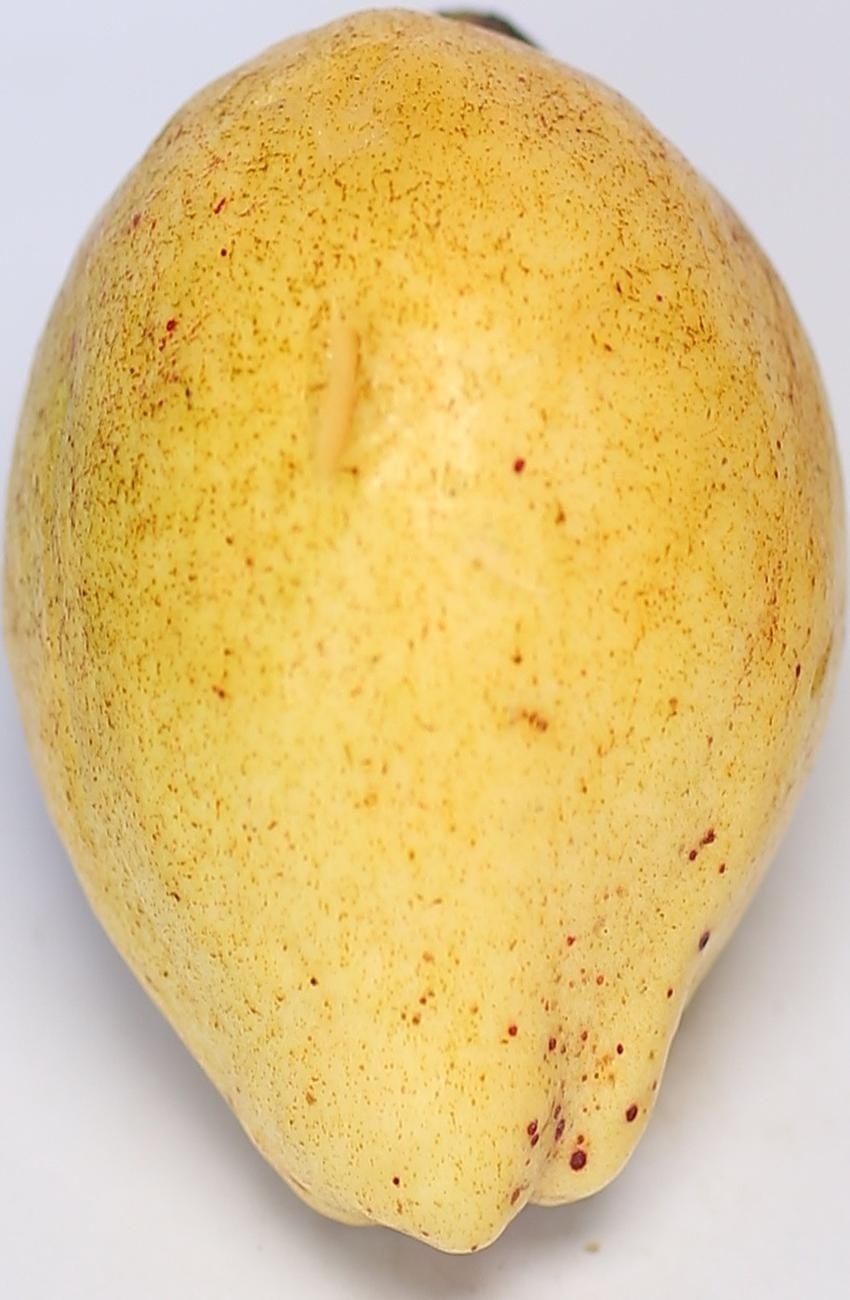
Maturity: ripe
Variety: riyali